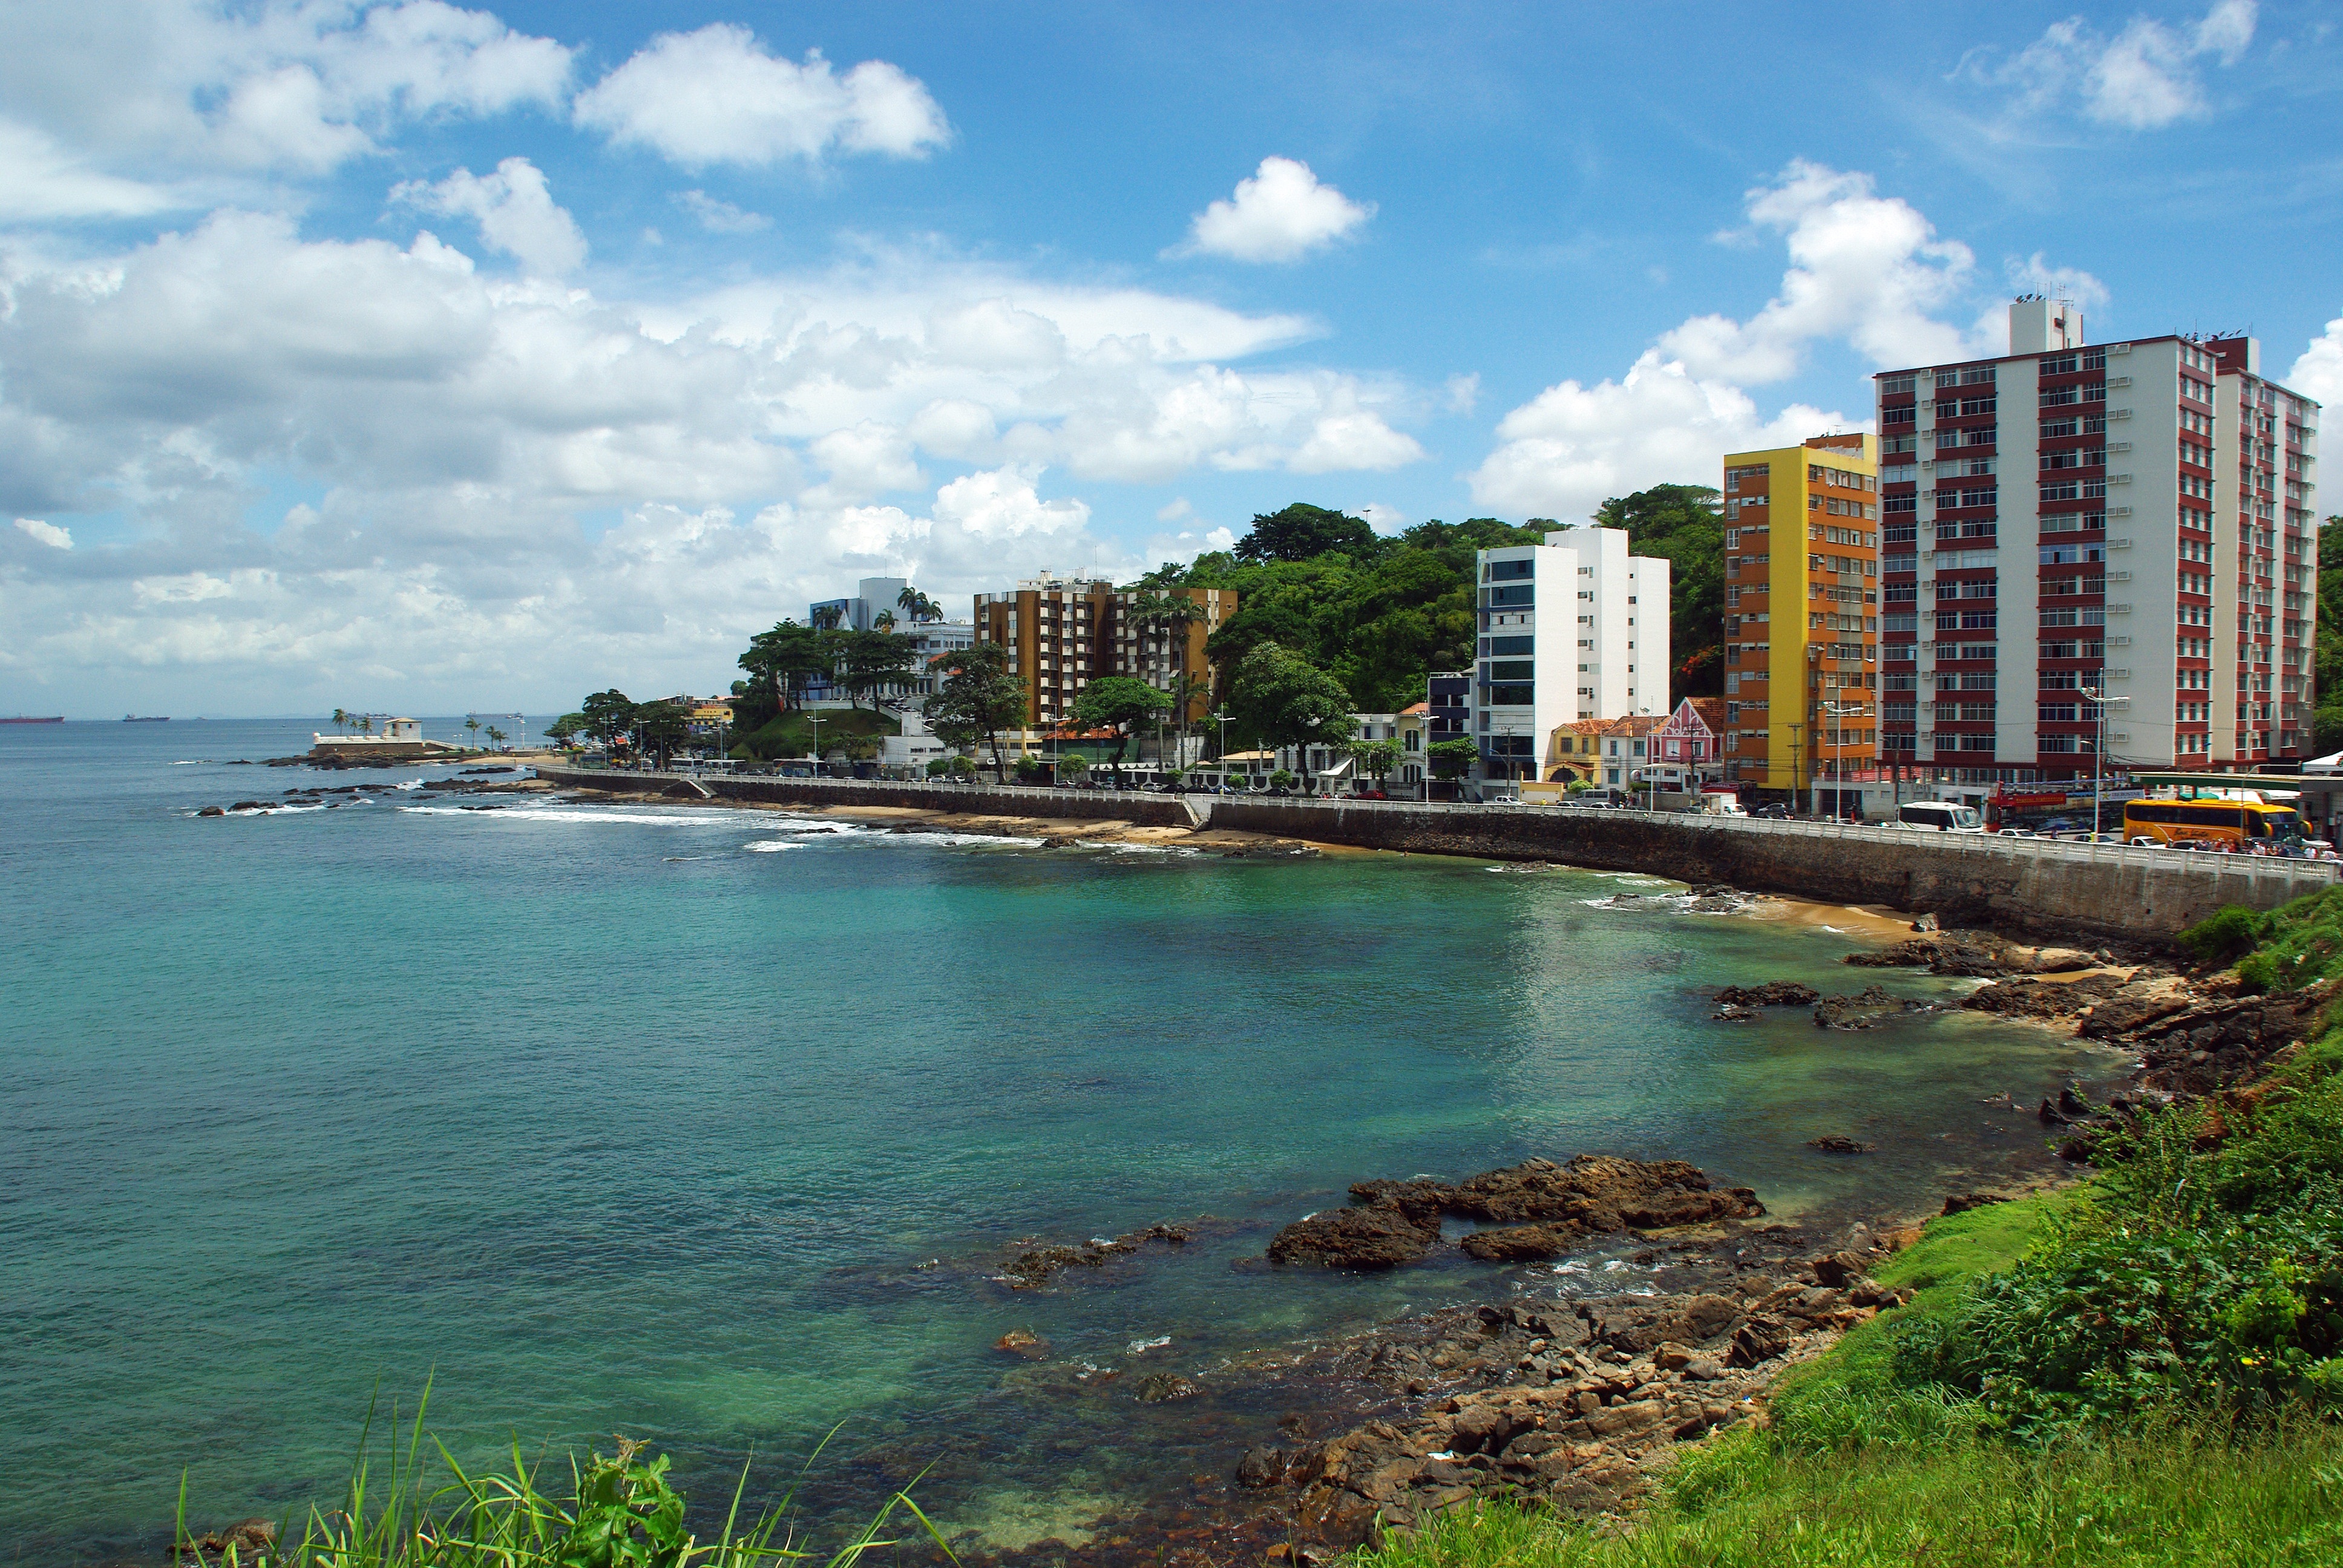
sea, coast, shore, travel, bay, tourism, waterway, body of water, bahia, channel, brazilwood, landform, geographical feature